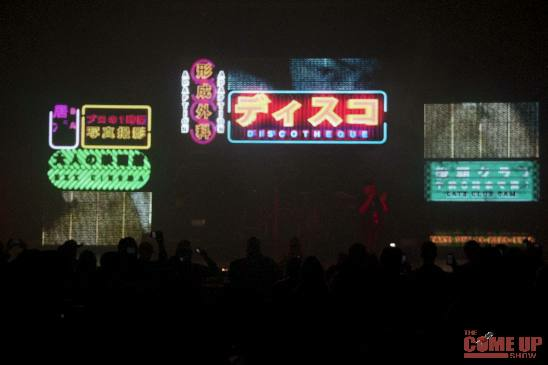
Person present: Yes